Choke Yasuoka

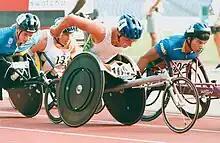
Choke Yasuoka (far right) at the 1996 Paralympics

Choke Yasuoka ("Japanese": 安岡チョーク, born January 18, 1973, in Pran Buri District, Thailand) is a wheelchair racer, who competes at Olympic level for Japan. At the 2004 Olympic Games, he finished 6th in the demonstration sport of Men's 1500m wheelchair. He also participated in the 2004 Summer Paralympics, winning silver in the 400 metres, gold in the 800 metres, and bronze in the 4×400 metre relay. He has also competed in wheelchair marathon races, including the Boston Marathon and the Ōita Marathon.